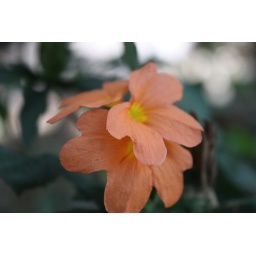
A traditional lady's love, you could see village girls decorating their hair with this flowers in old days.....